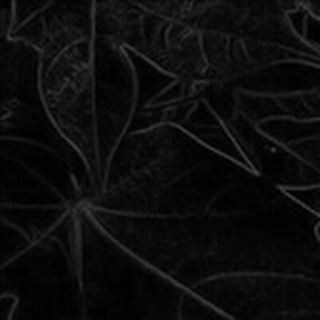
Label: healthy_cotton